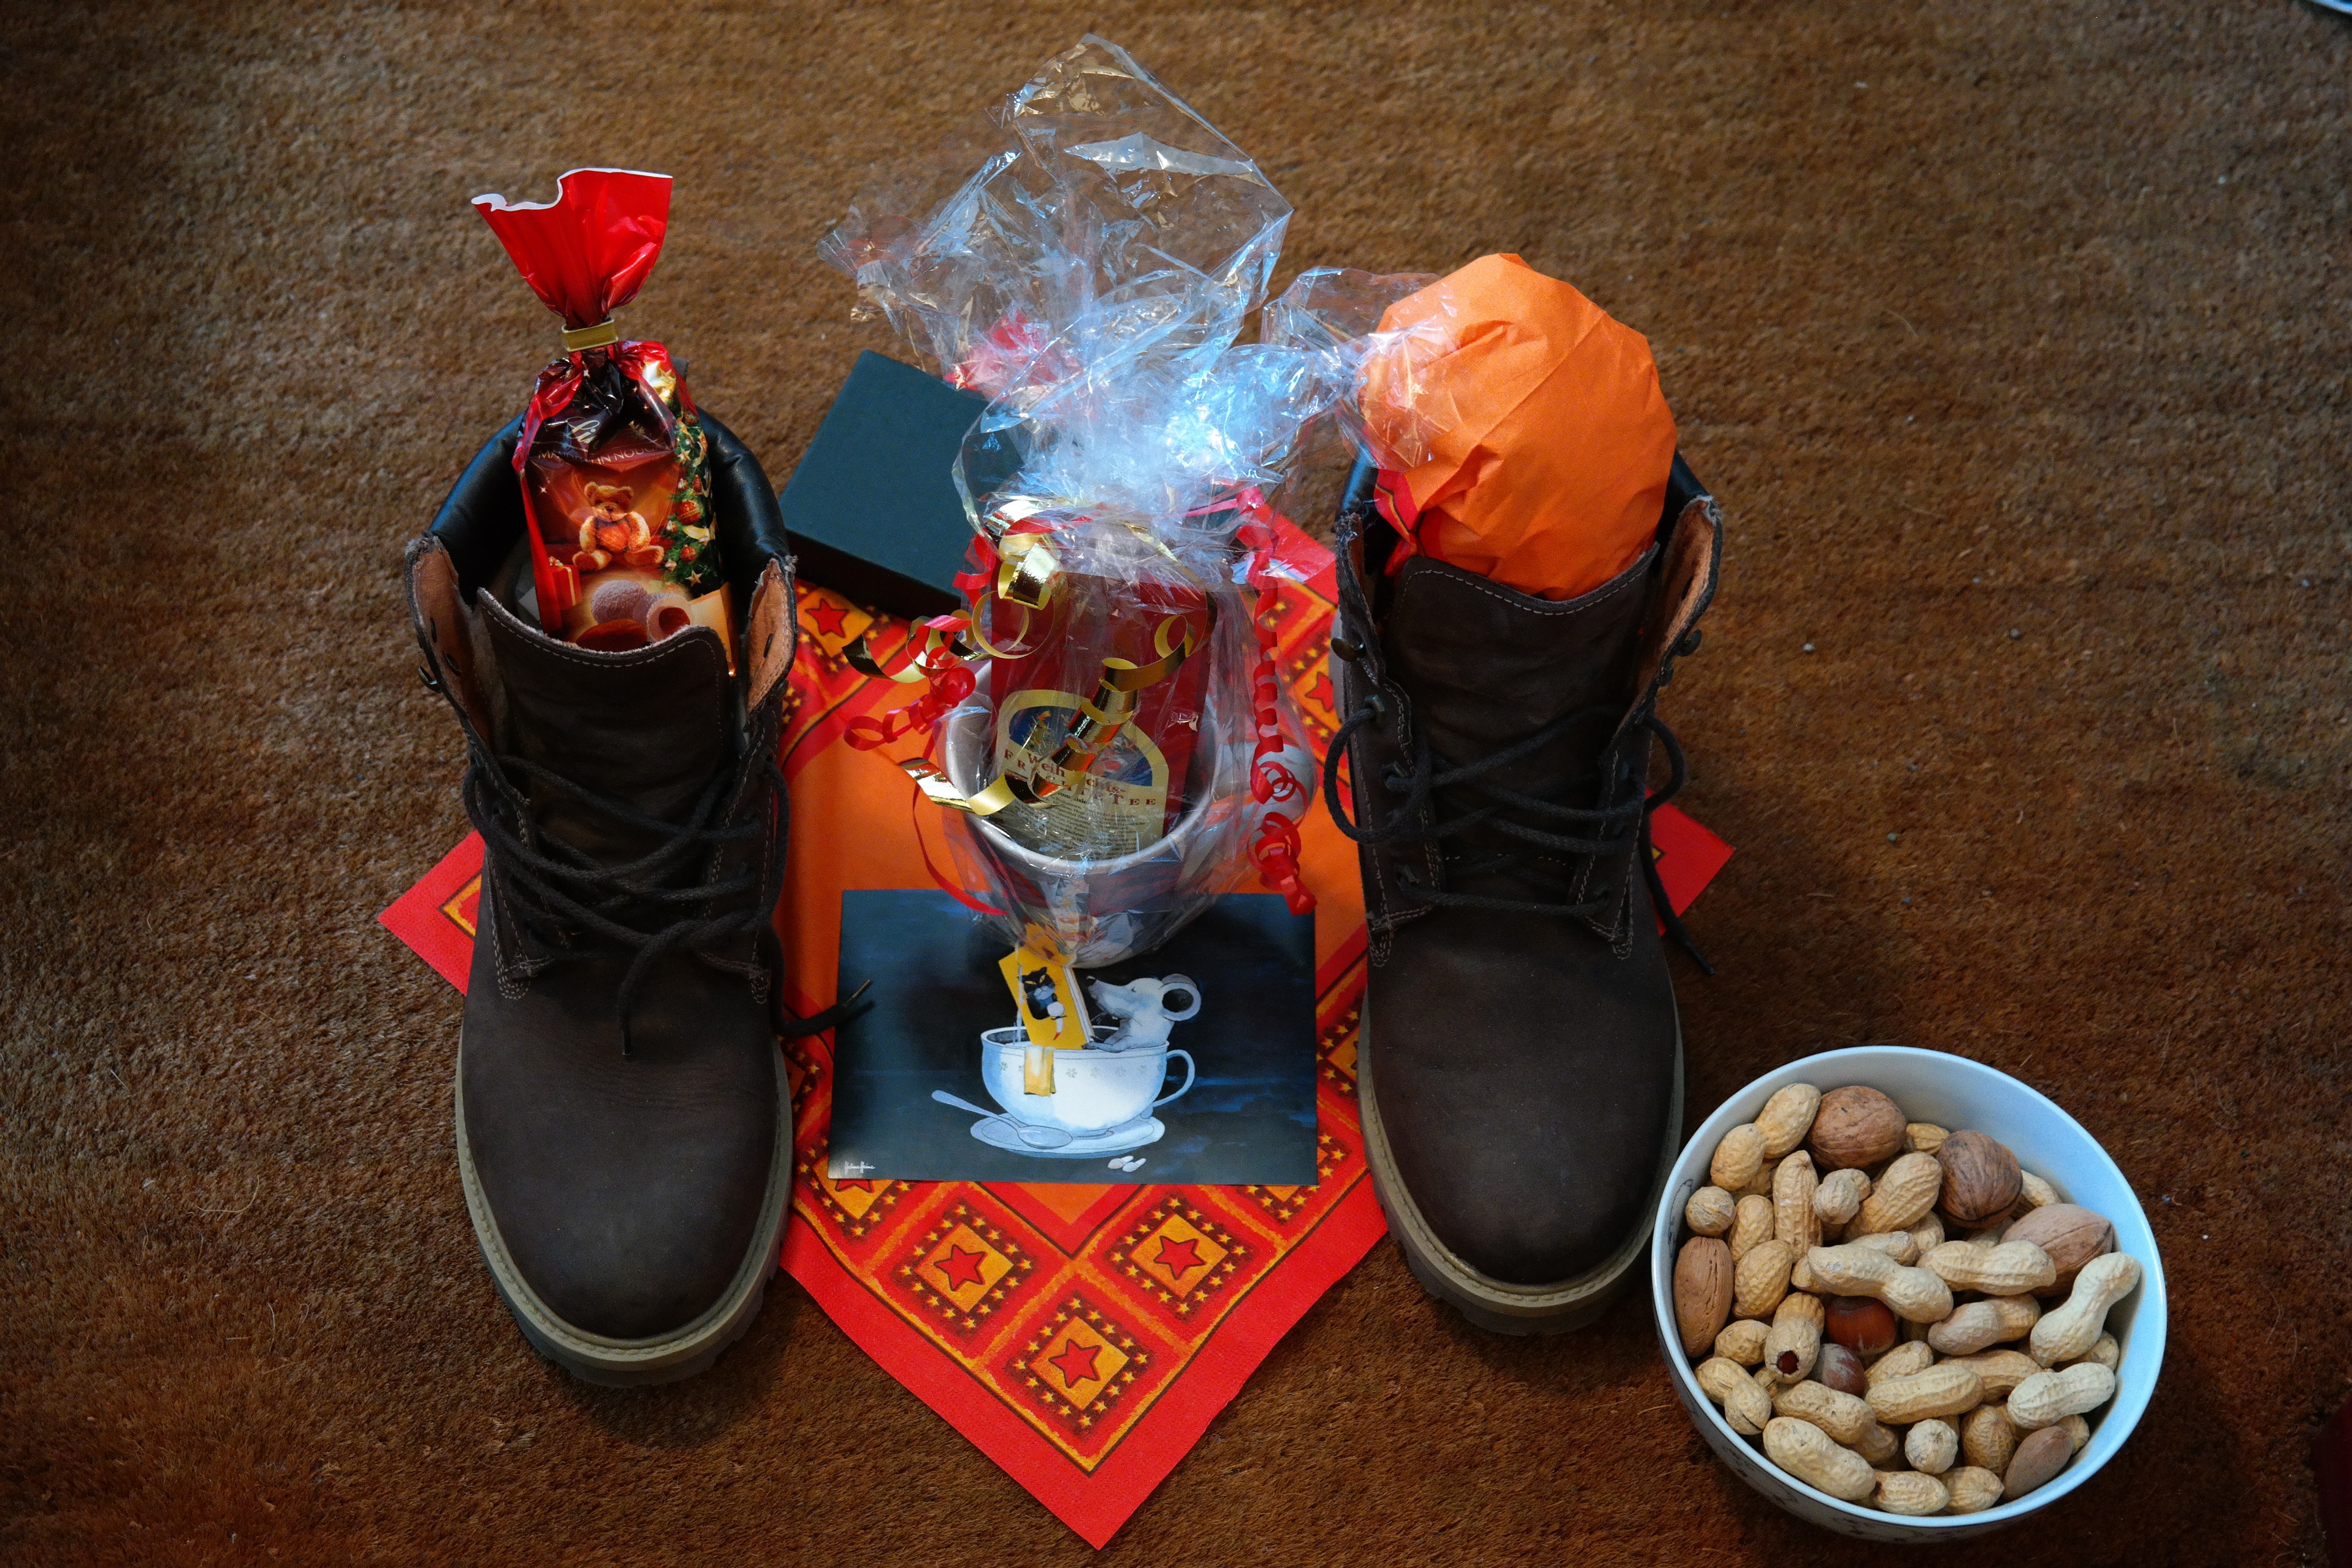
food, christmas, dessert, advent, shoes, boots, candy, nicholas, filled